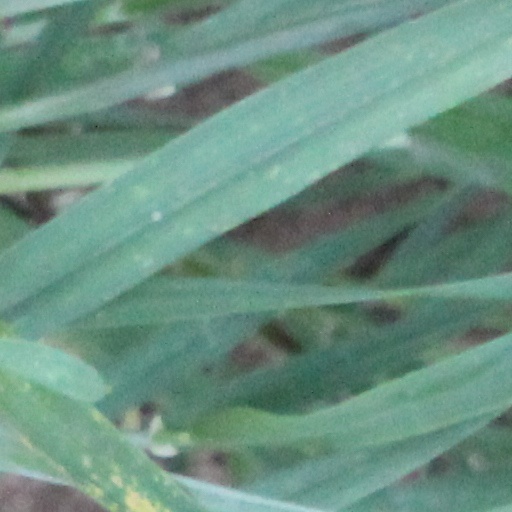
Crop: wheat